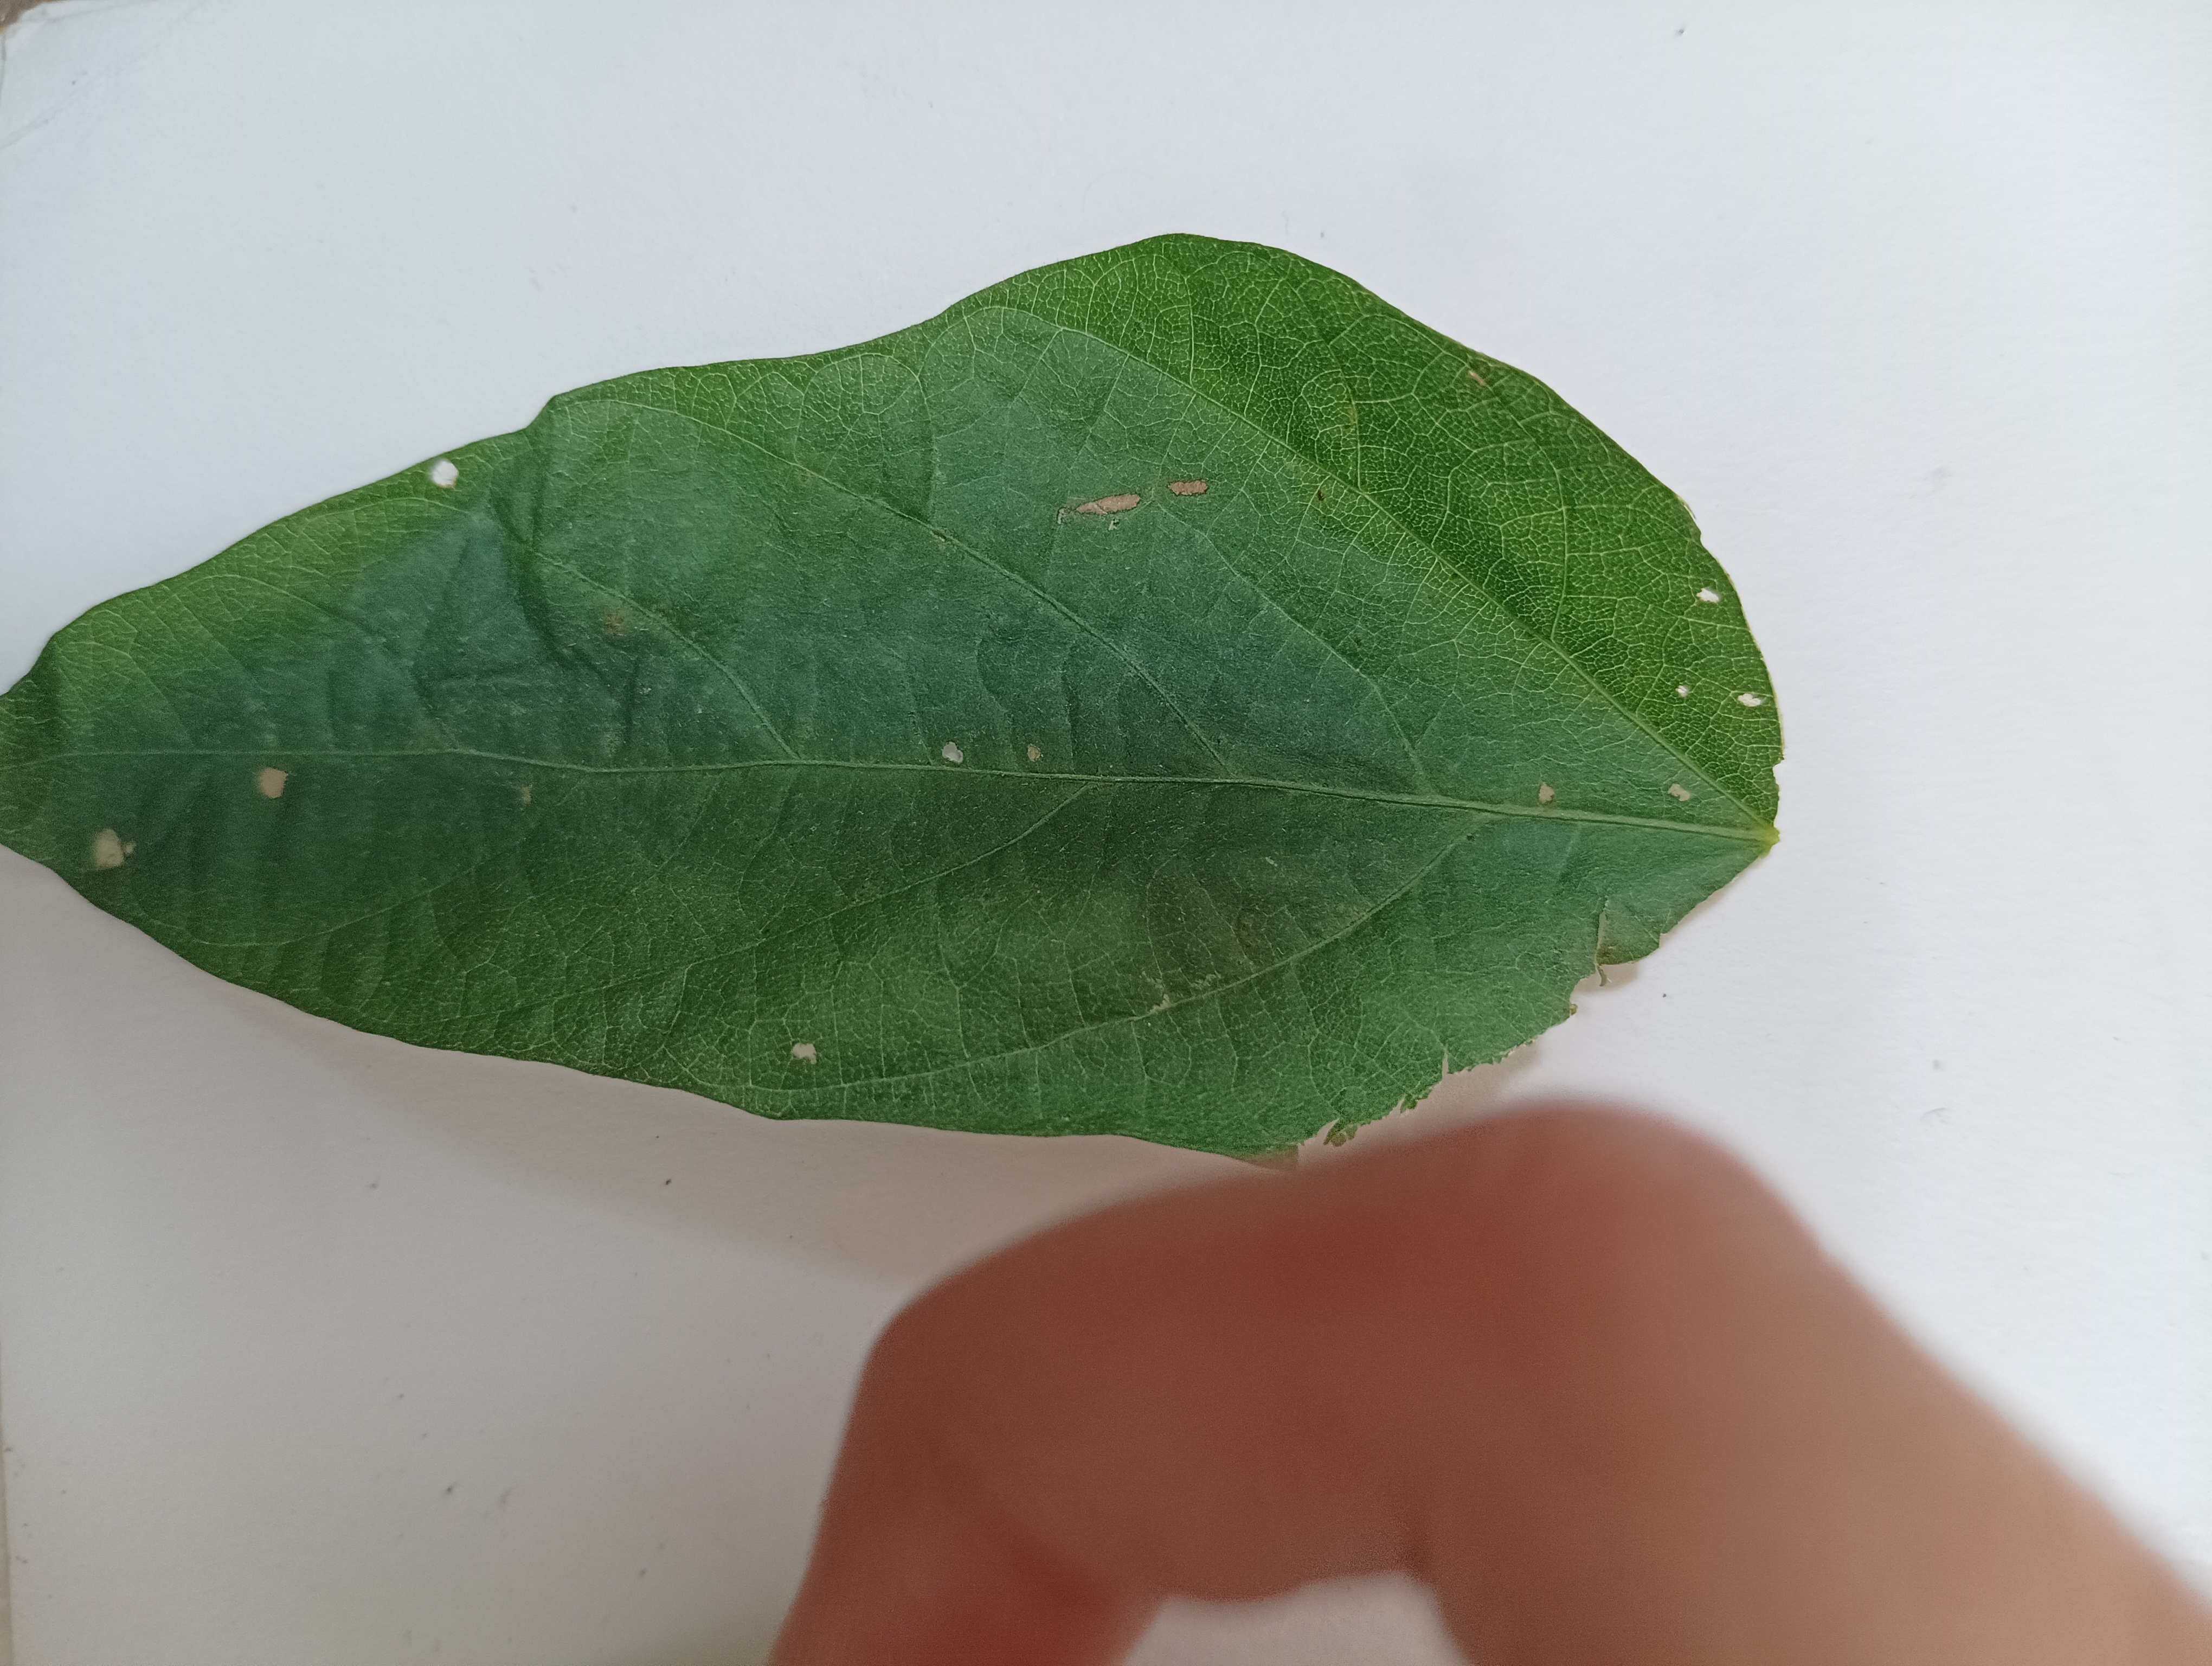
Label: Healthy